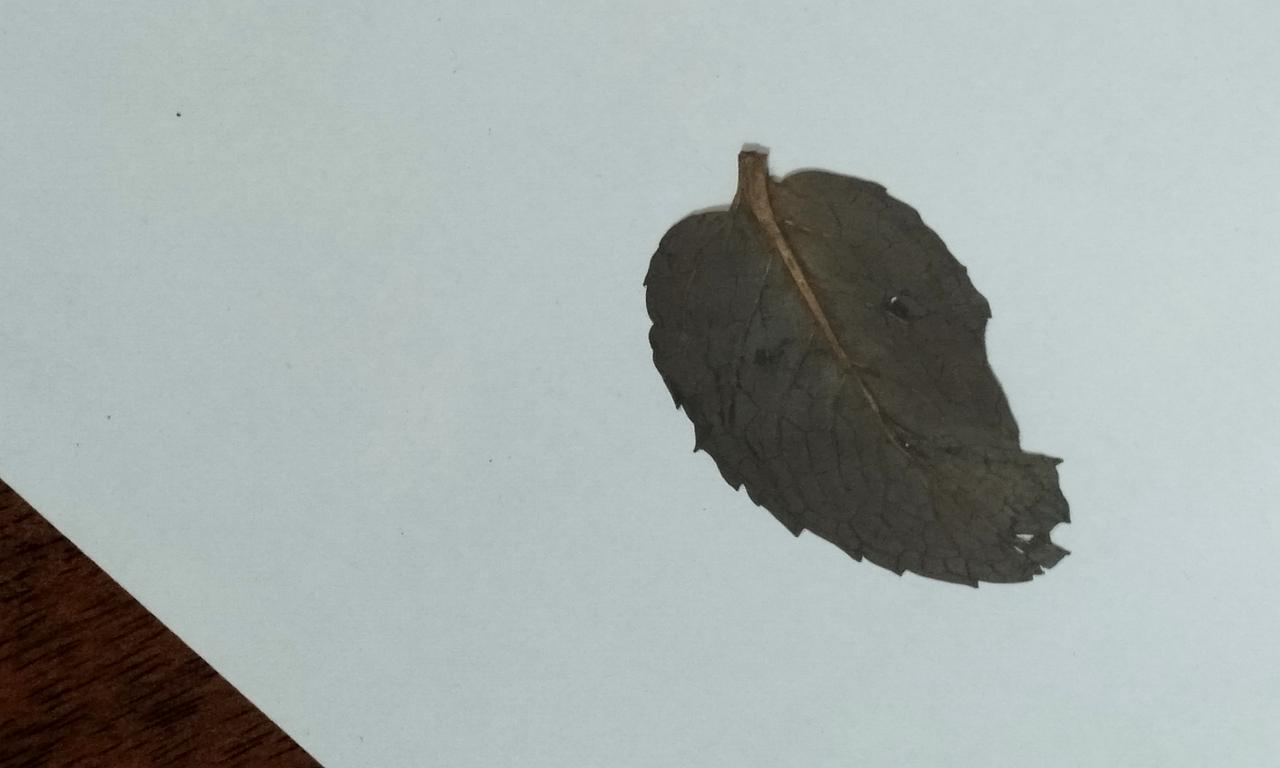
Label: Dried